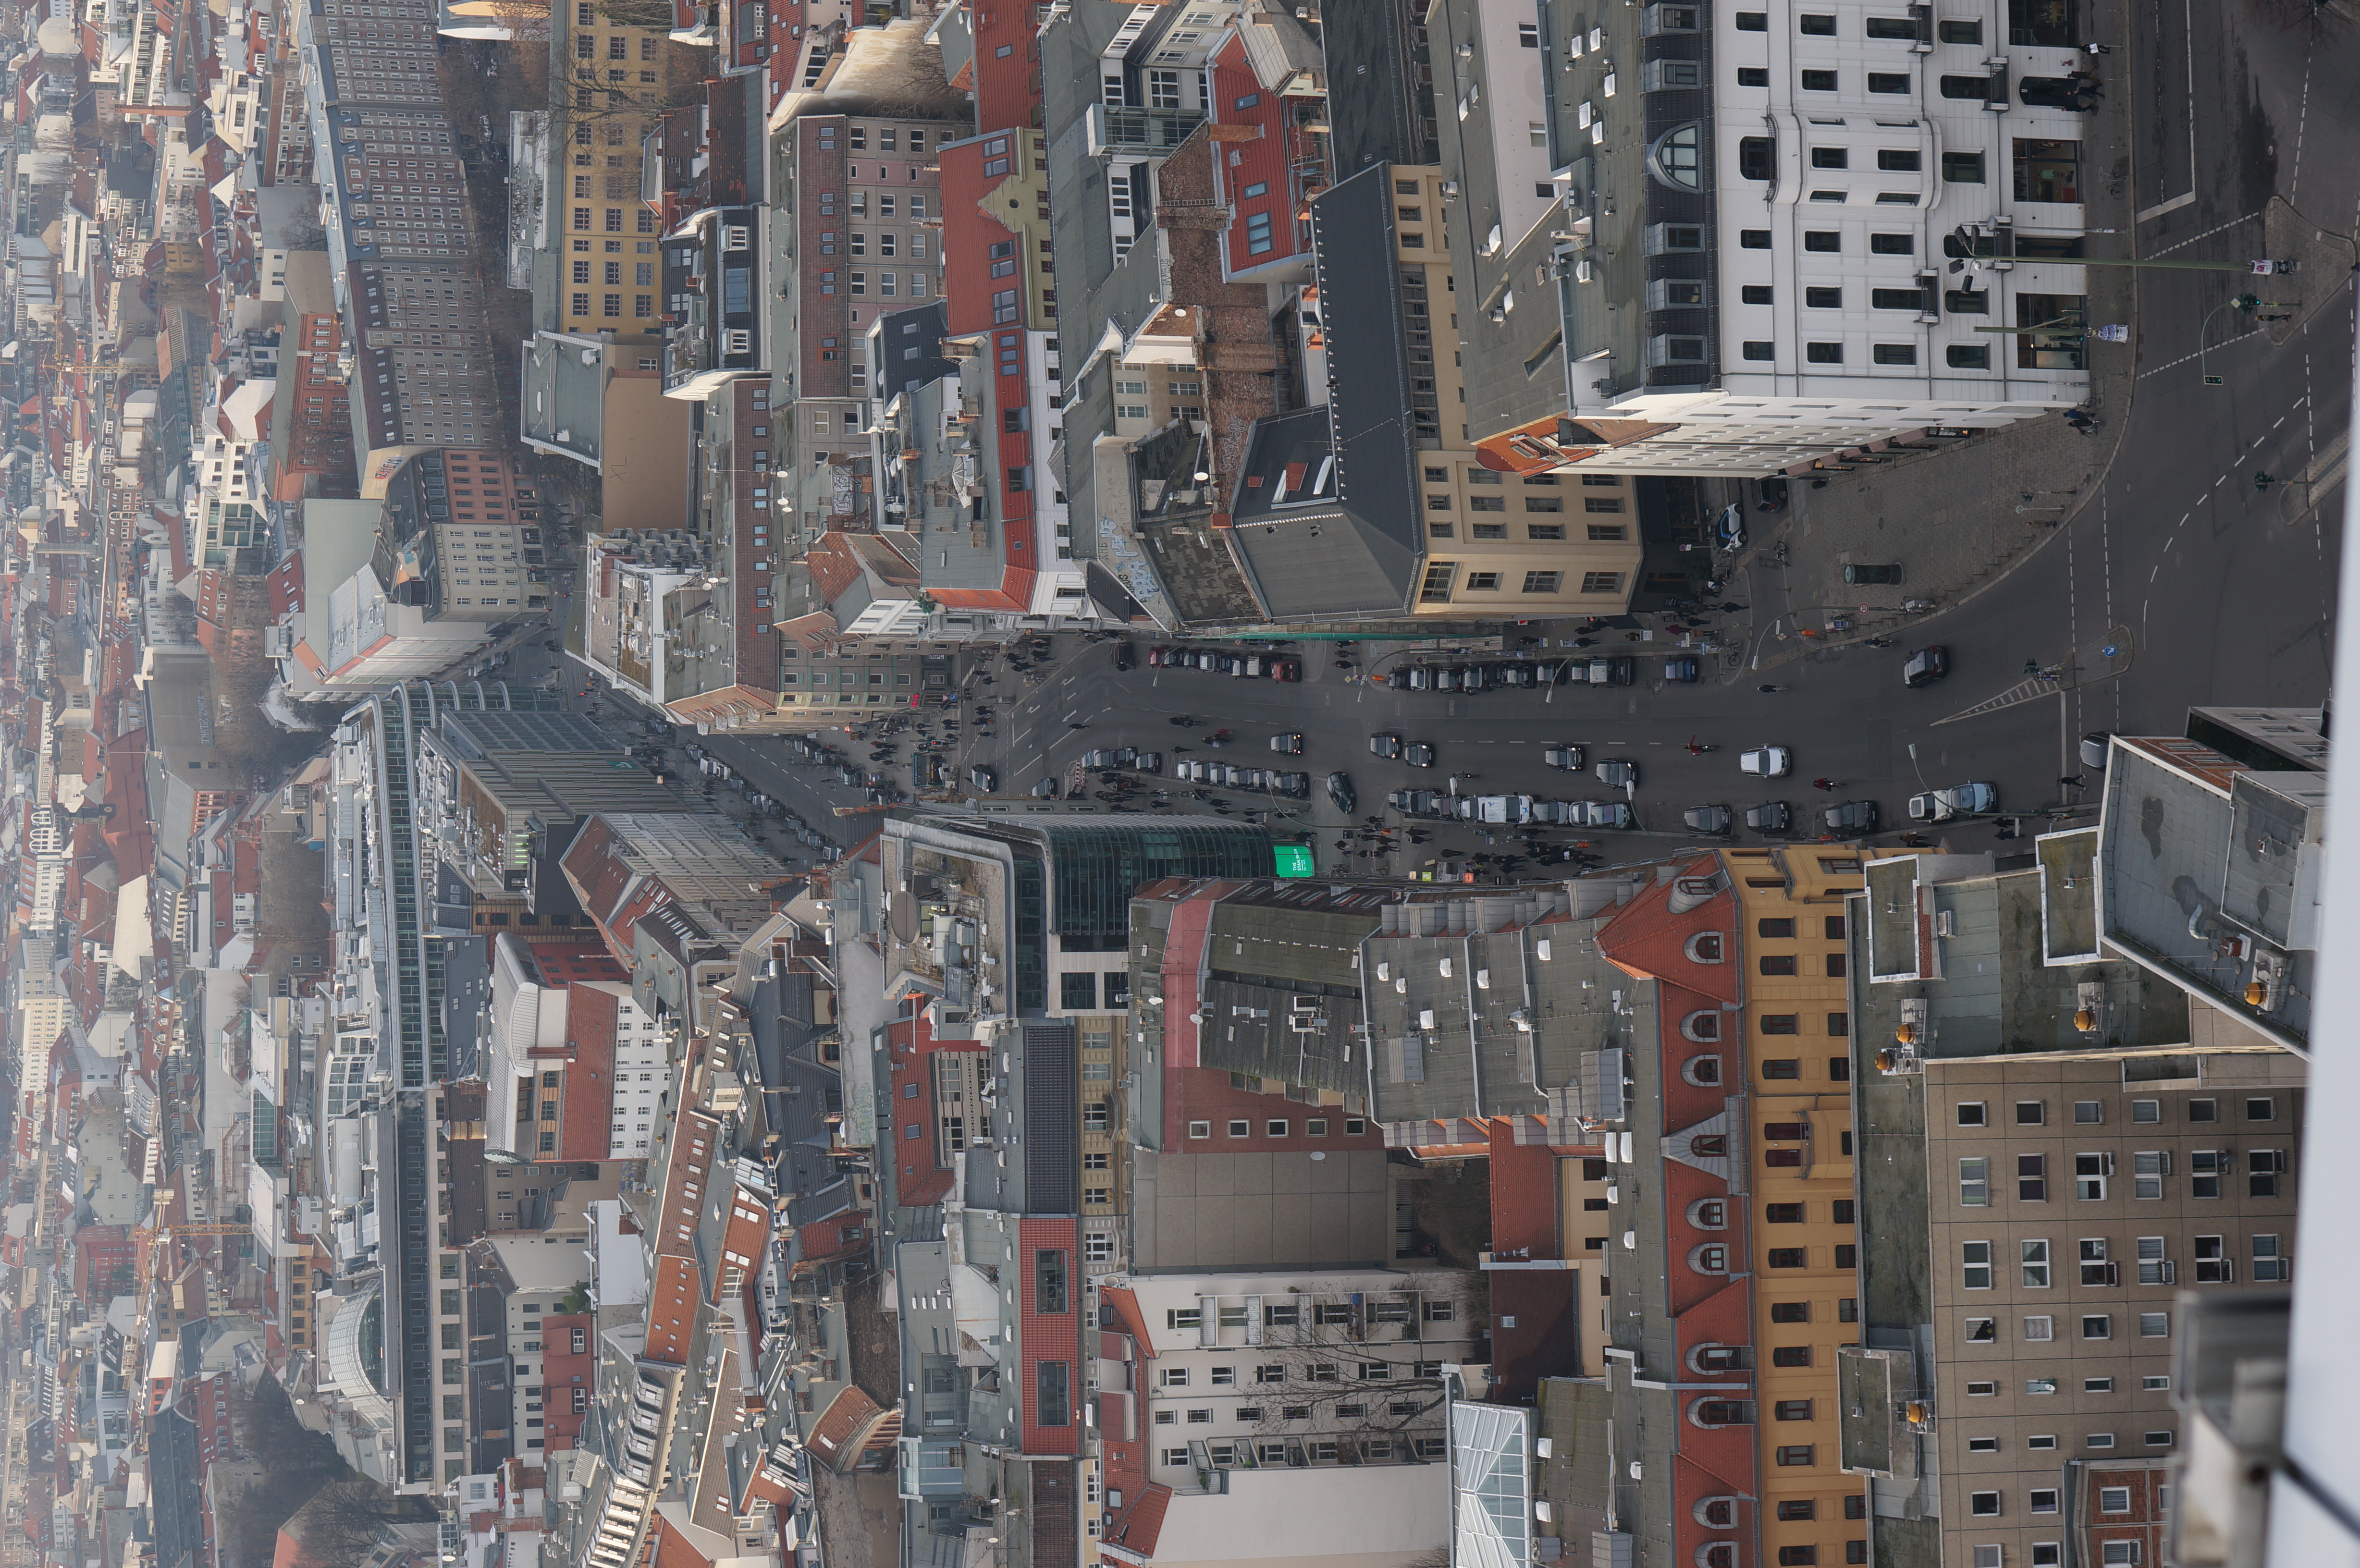
skyline, street, city, skyscraper, cityscape, downtown, suburb, tower, tower block, 2014, 50mm, deutschland, berlin, sony, nex, nex6, lenstagged, steffenzahn, sonye1850mmoss, metropolis, neighbourhood, bird's eye view, aerial photography, urban area, residential area, human settlement, atmosphere of earth, metropolitan area